Mitsubishi Lancer (A70)

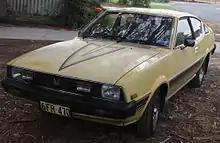
Facelifted 1980 Chrysler Lancer (LC; Australia)

The 1.6-litre Celeste was sold in Australia as the Chrysler Lancer Hatchback as part of the LB series from April 1977. It featured sports instrumentation and a version of the 4G32. The final LC iteration arrived in May 1979 with a rationalised model range which saw the sedan body variant deleted. Changes were as for 1979 Celestes, comprising rectangular headlamps, redesigned tail-lamps, black painted metal bumpers, a new five-speed manual transmission, and a belt driven SOHC version of the 4G32 engine called the G32B. During 1981, the Chrysler was rebranded Mitsubishi Lancer in the Australian market, lasting until August the same year.